Vangsnes Church

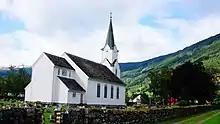
View of the church

Vangsnes Church is a parish church of the Church of Norway in Vik Municipality in Vestland county, Norway. It is located in the village of Vangsnes. It is the church for the Vangsnes parish which is part of the Sogn prosti (deanery) in the Diocese of Bjørgvin. The white, wooden church was built in a long church design in 1861 using plans drawn up by the local Vicar Harald Ulrik Sverdrup. The church seats about 261 people.